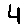
Label: 4